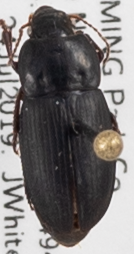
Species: Harpalus ellipsis
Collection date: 2019-07-24
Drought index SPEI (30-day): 0.03
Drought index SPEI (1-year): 0.47
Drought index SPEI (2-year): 1.45